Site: brandenburg
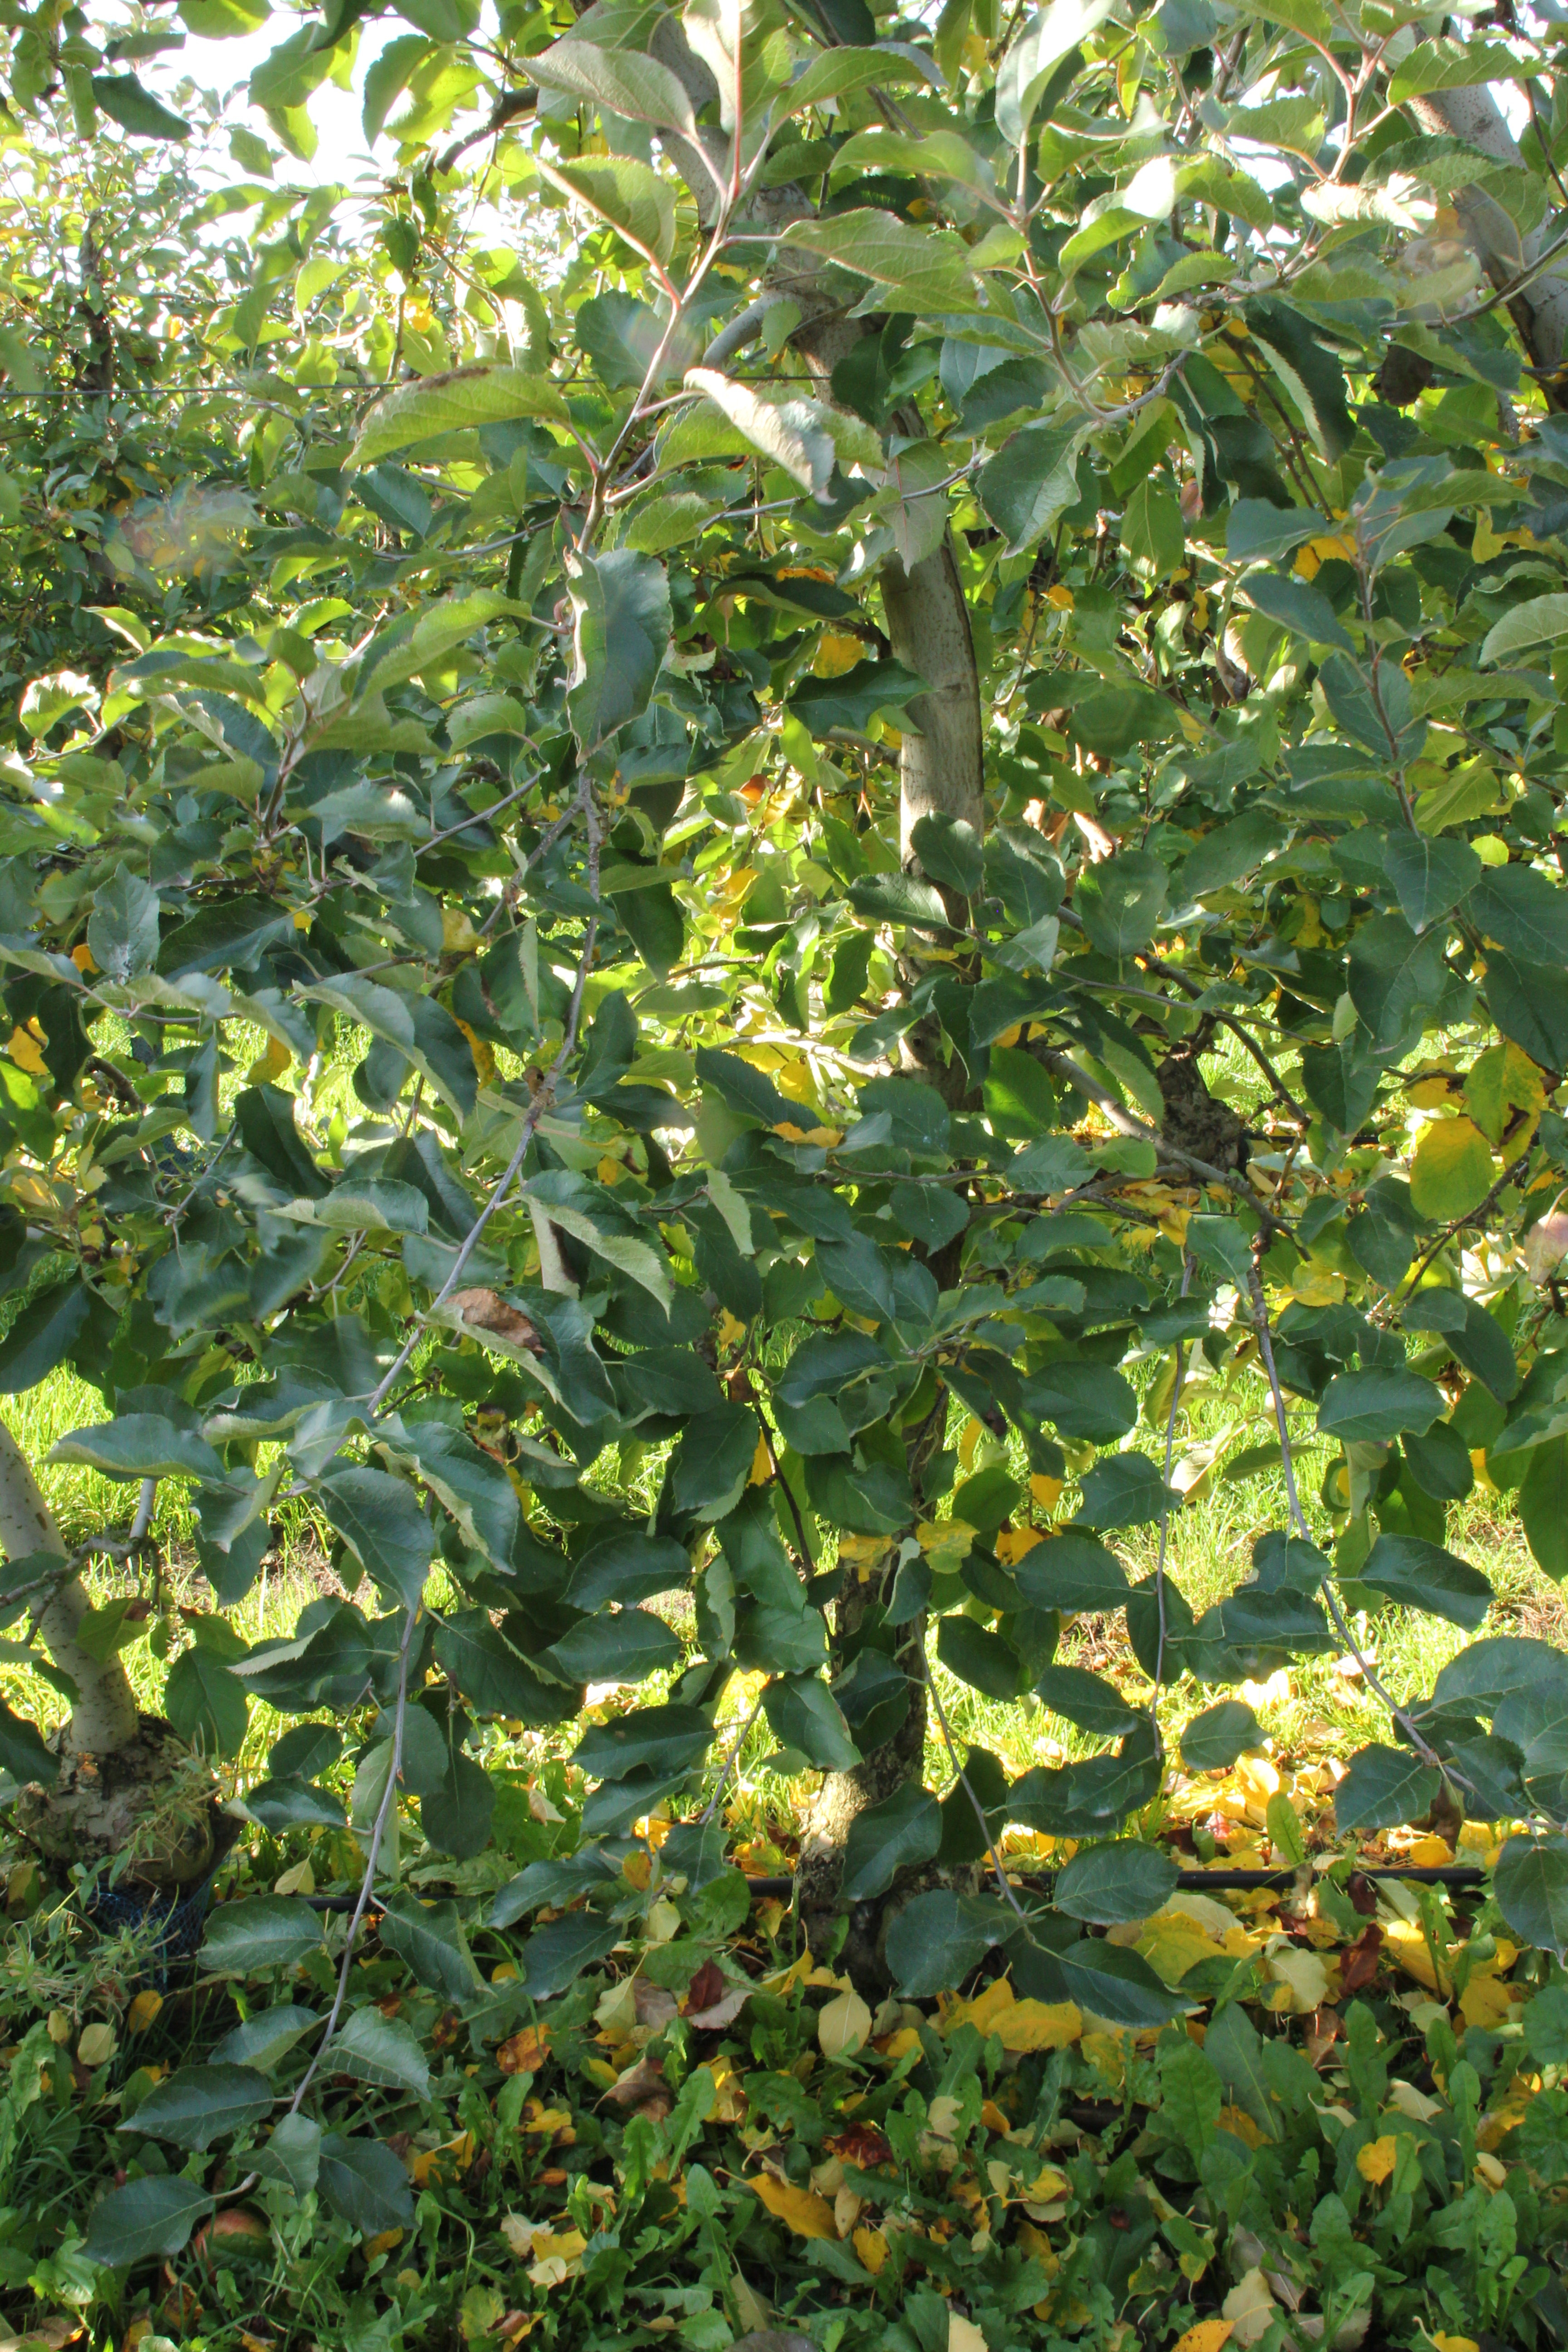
Growth stage (BBCH 91): Senescence, beginning of dormancy